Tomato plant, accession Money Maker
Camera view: bottom (45 deg); turntable rotation: 210 degrees
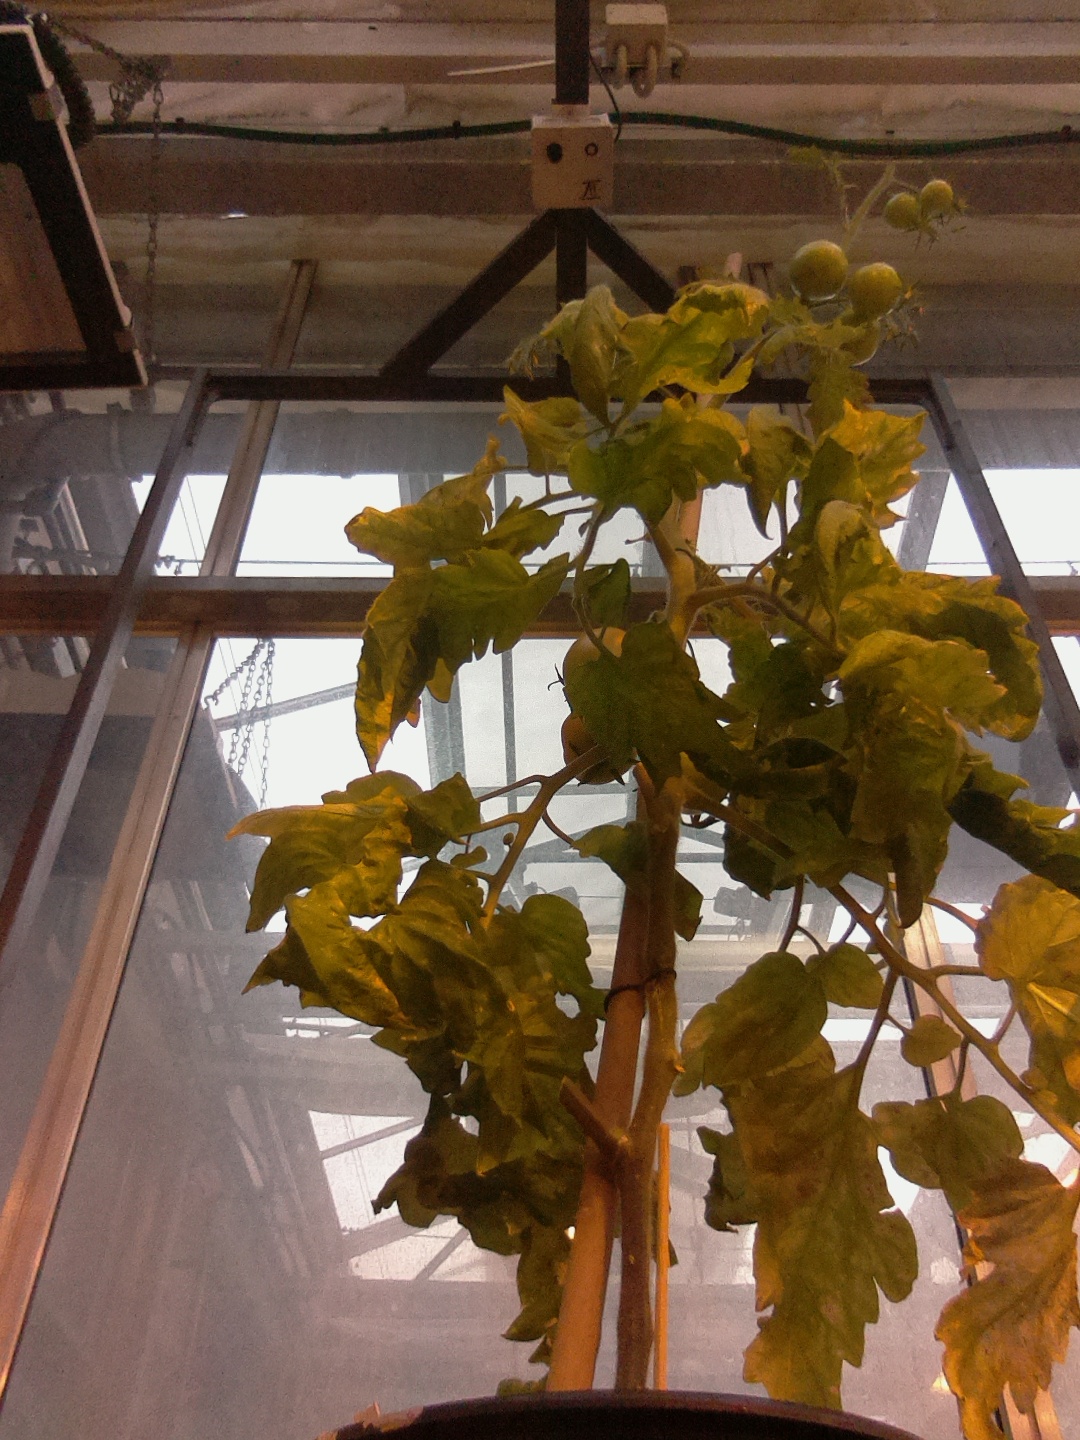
BBCH growth stage 80: fruits start showing typical ripe color (orange -> red)